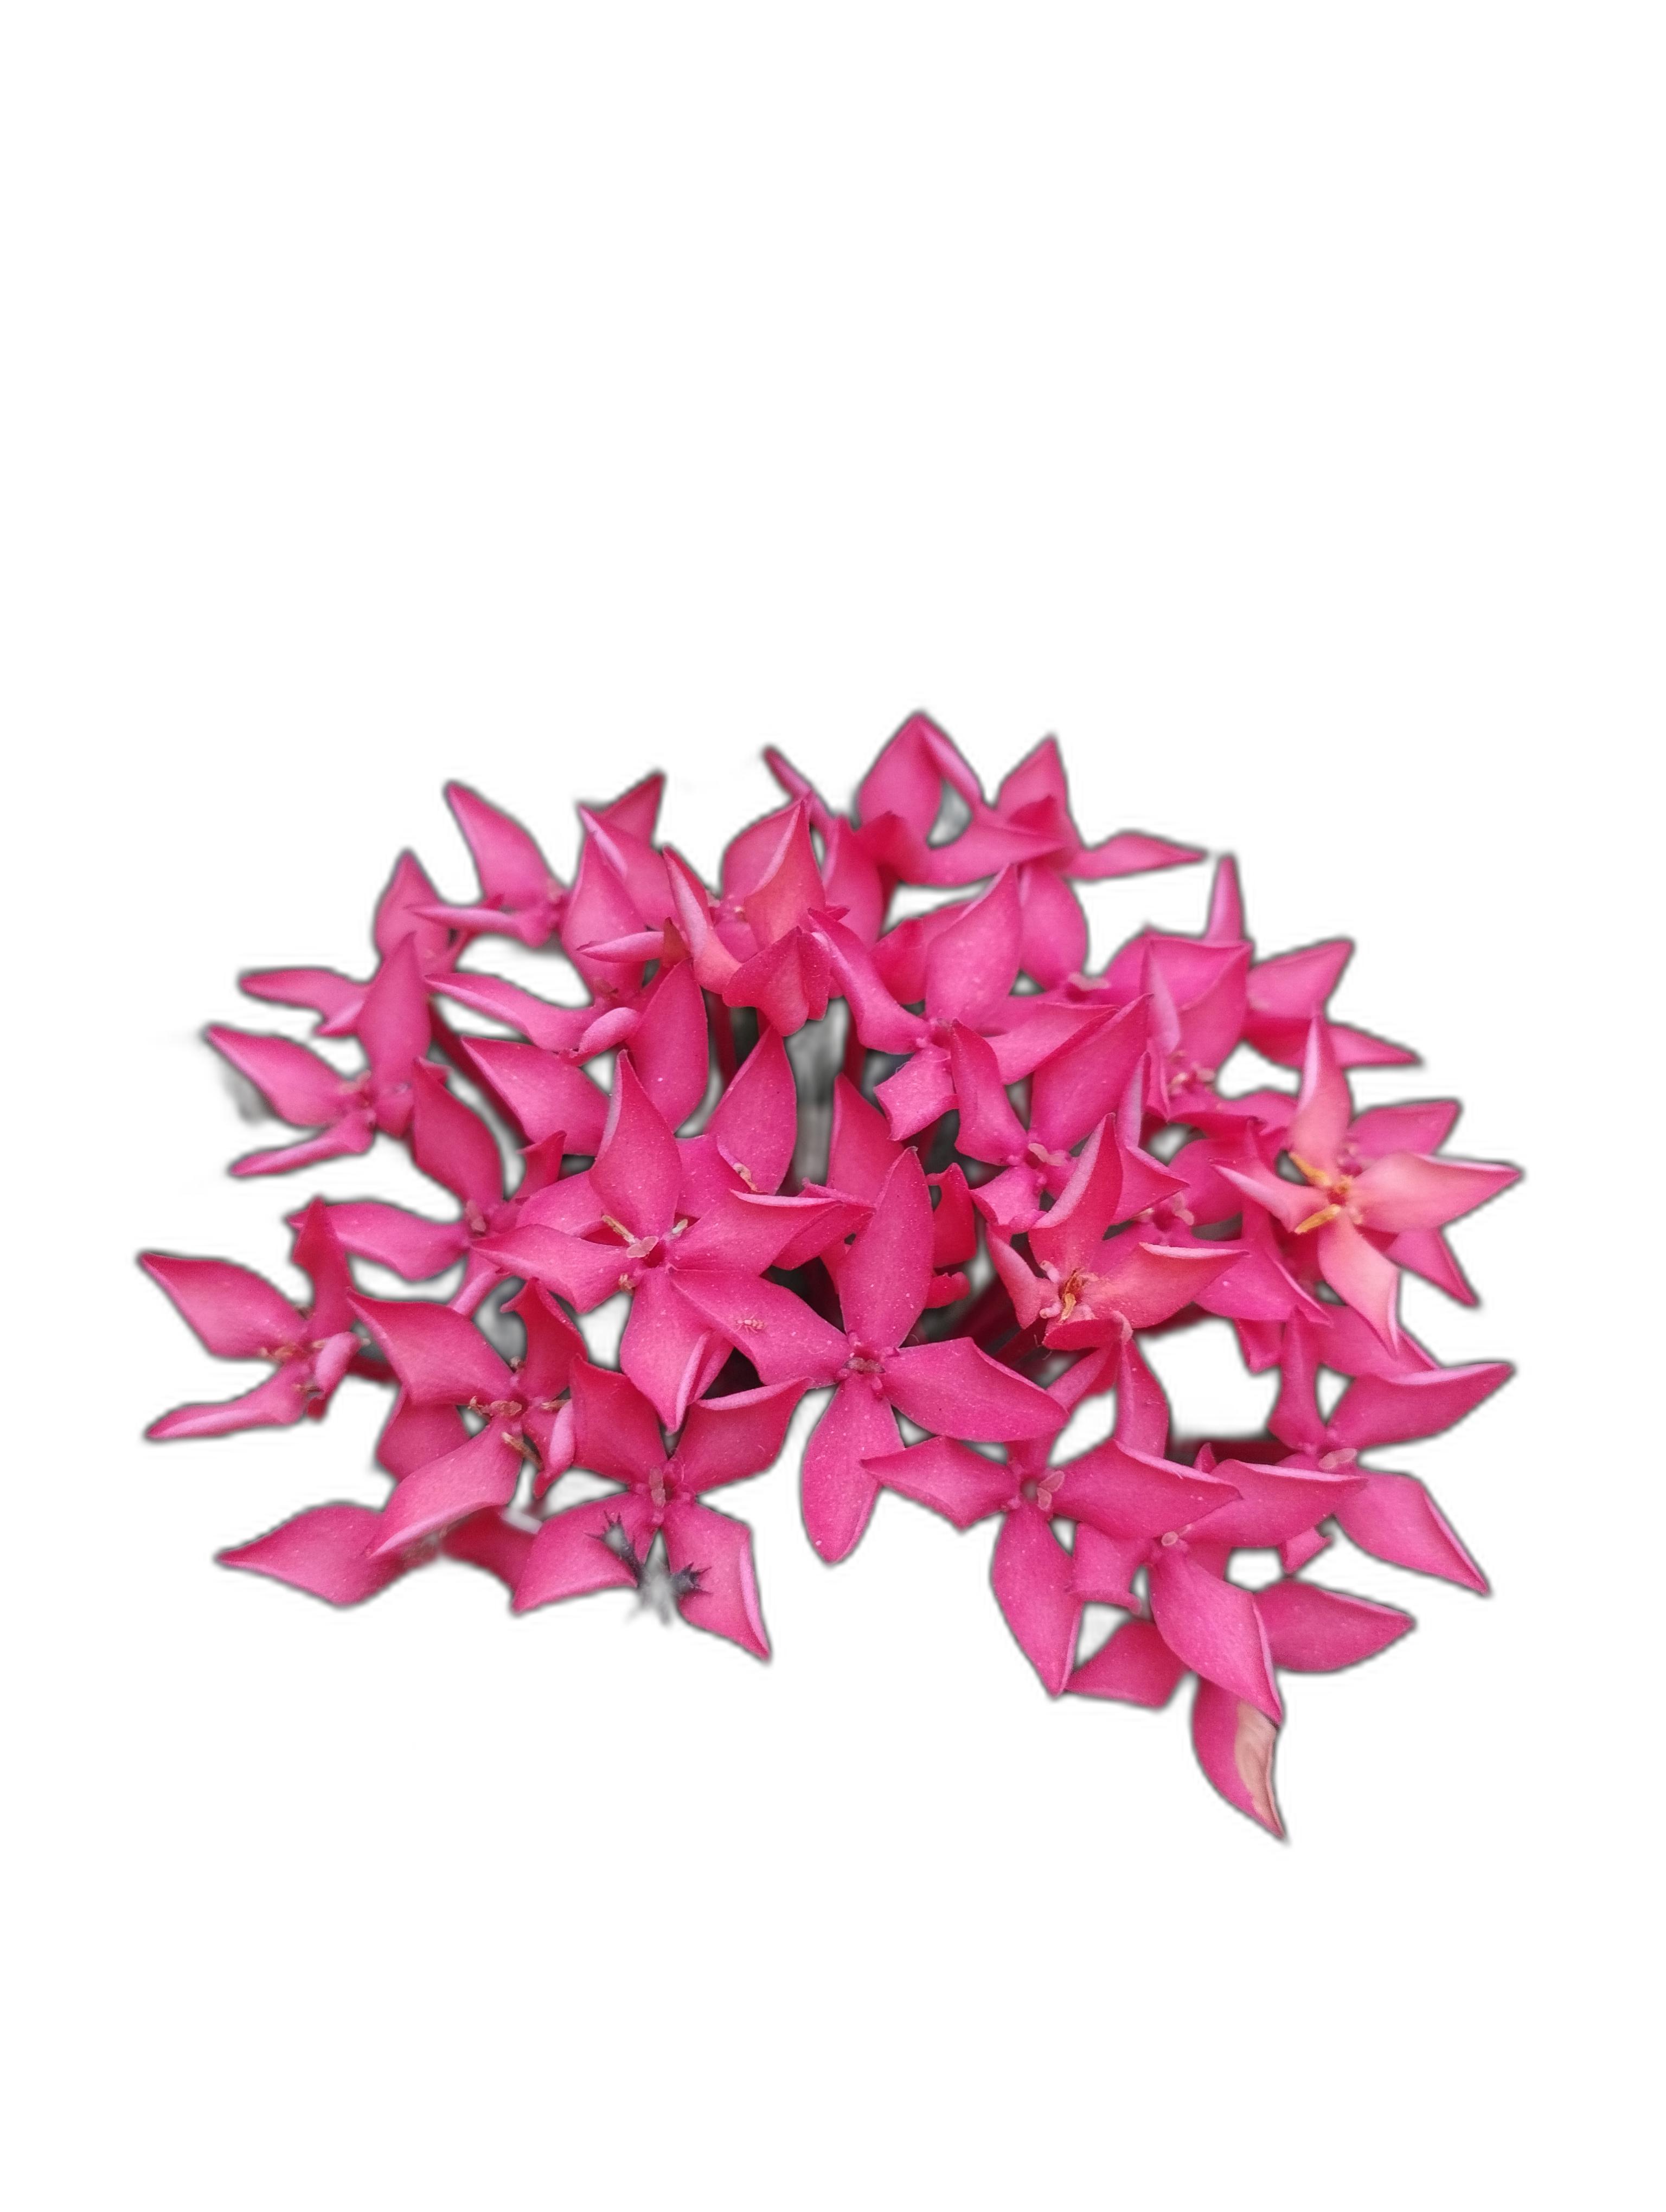
Label: Jungle geranium